Spent (film)

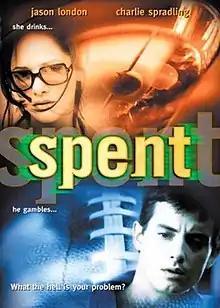

Spent (stylized as $pent) is a 2000 American drama film directed by Gil Cates Jr. and starring Jason London, Charlie Spradling, and Gil Cates Jr.